Toyotsu Station (Fukuoka)

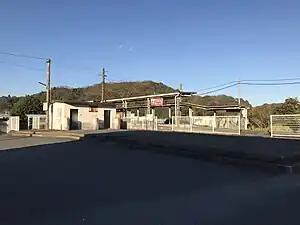
Station entrance

is a passenger railway station located in the city of Yukuhashi, Fukuoka Prefecture, Japan. It is operated by the third-sector railway operator Heisei Chikuhō Railway. On 1 April 2009, a construction company headquartered in nearby Miyako, , acquired naming rights to the station. Therefore, the station is alternatively known as .